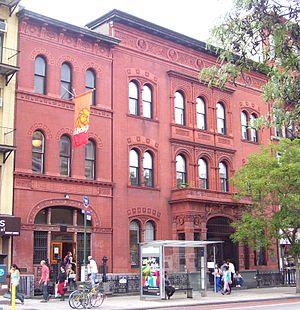
Little Germany était un quartier allemand autour de Tompkins Square, délimité par les avenues A et B ainsi que la 7ᵉ et la 10ᵉ rue, dans le Lower East Side de l'arrondissement de Manhattan, à New York. Le quartier a subitement disparu en moins d'un an en 1904, à la suite de la catastrophe du vapeur General Slocum, qui en brisa l'organisation sociale.